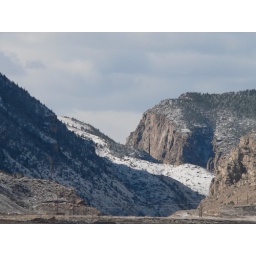
This canyon in the mountains is the road to the East gate of Yellowstone National Park.